Paul Lynde

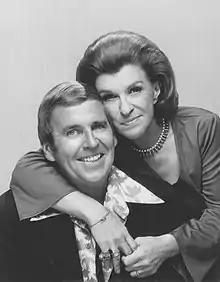
"The Paul Lynde Comedy Hour" (1975) with Nancy Walker

Lynde's continuing popularity led to his being signed by ABC to host a series of specials from 1975 to 1979, including: